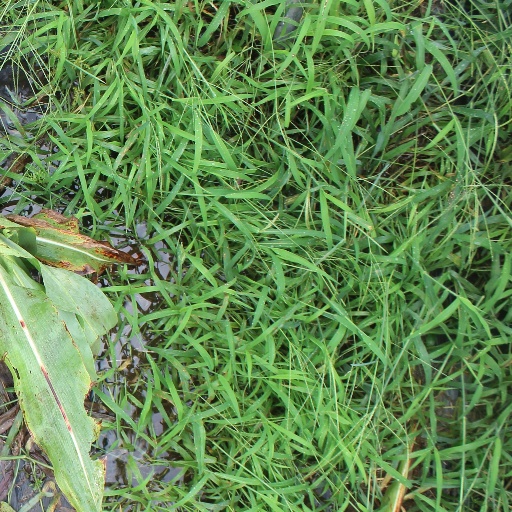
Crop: sorghum